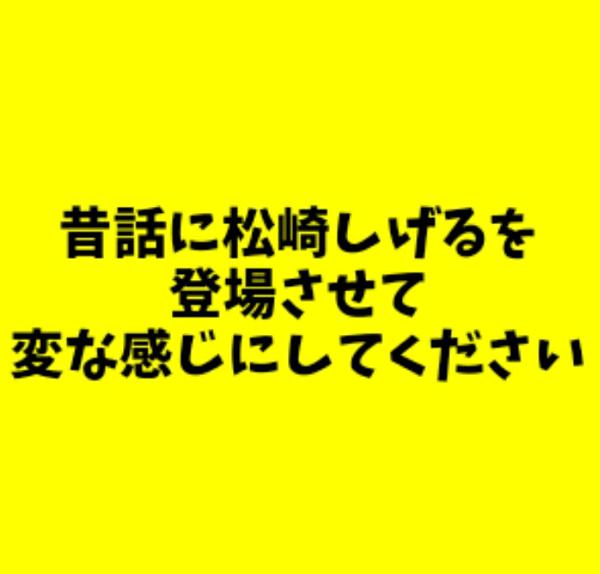
回答: あかを集めて出来たのは真っ黒な人間でした。